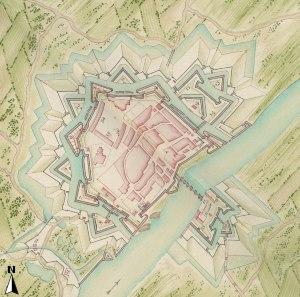
L'enceinte de Thionville est un ancien ensemble de fortifications qui protégeait la ville de Thionville, dans le département de la Moselle. Déclassée en 1902 à l 'époque de l'Alsace-Lorraine, elle est alors en grande partie détruite dans un but d'expansion urbaine de la ville ; plusieurs vestiges subsistent au XXIᵉ siècle.